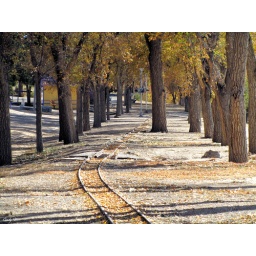
A little train goes around the local lake where I live in the Oklahoma Panhandle.